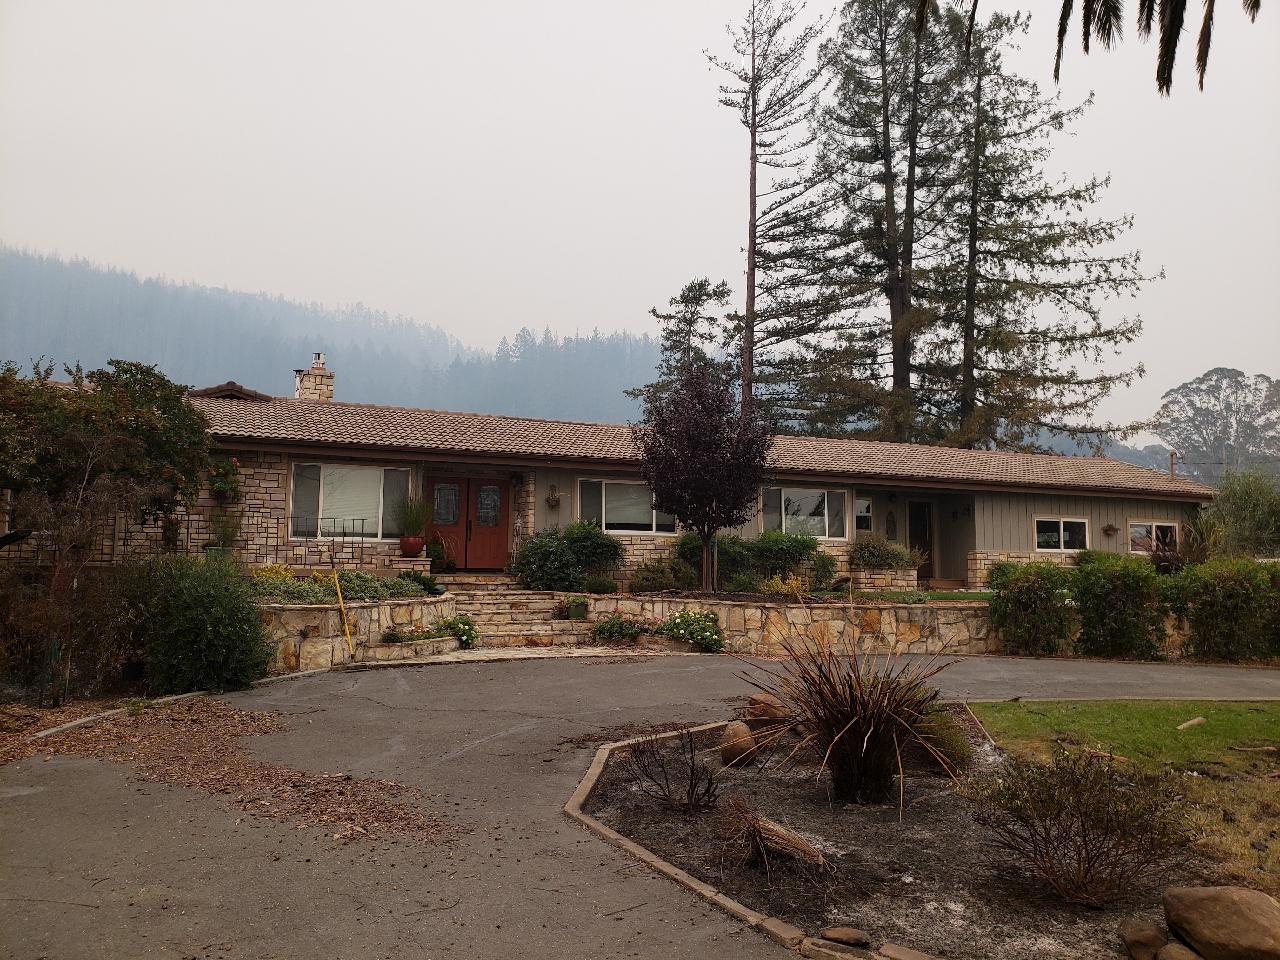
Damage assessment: no_damage